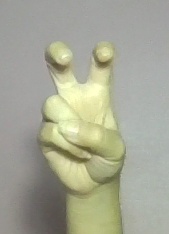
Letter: toot